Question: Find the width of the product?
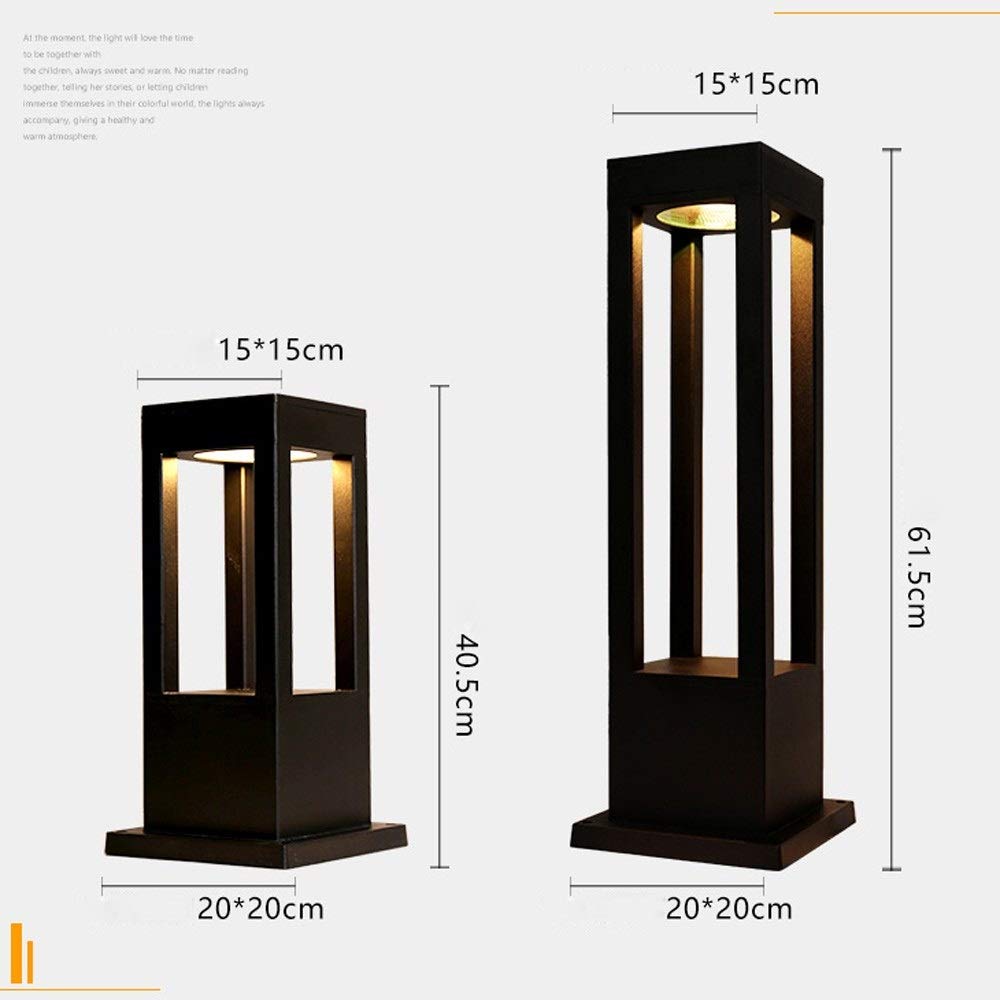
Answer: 20.0 centimetre